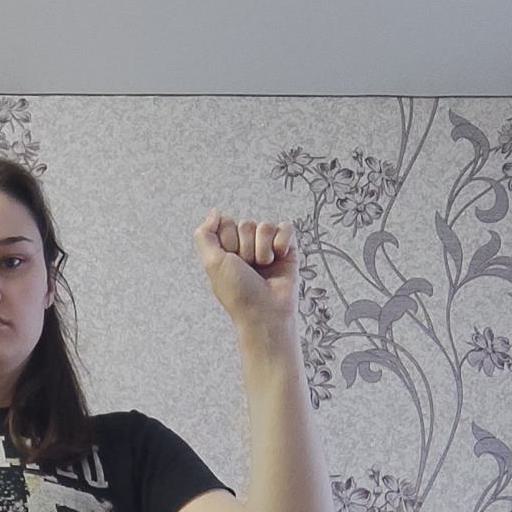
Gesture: fist